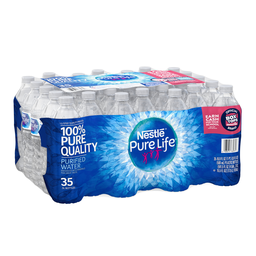
Label: plastic